Pennsylvania National Guard

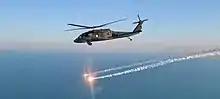
A UH-60 Black Hawk helicopter, operated by Soldiers with A Company, 2-104th General Support Aviation Battalion, 28th Expeditionary Combat Aviation Brigade, flies over Iraq on Jan. 1, 2021. (U.S. Army photo by Sgt. Andrew Johnson)

28th Infantry Division units become the first Guard command element for peacekeeping operations in eastern Kosovo from 2003 to 2004.